Comstock House

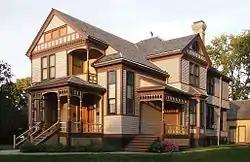
The Comstock House viewed from the southwest

The Comstock House is a historic house museum in Moorhead, Minnesota, United States. It was built for Solomon Comstock and his family from 1882 to 1883 in a mix of Queen Anne and Eastlake style. Comstock (1842–1933) was one of Moorhead's first settlers and an influential figure in business, politics, civics, and education in the growing city and state.